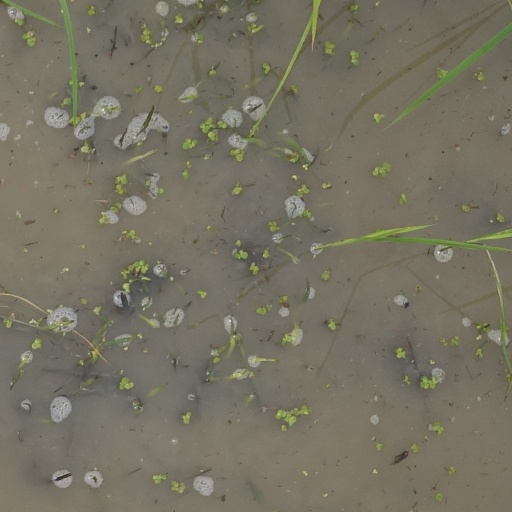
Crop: rice